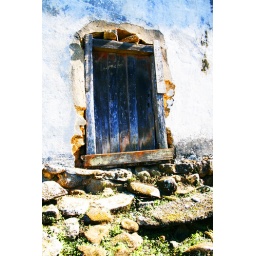
the door of an old abandoned Colonial house on the trail to Costa da Lagoa in Florianopolis.